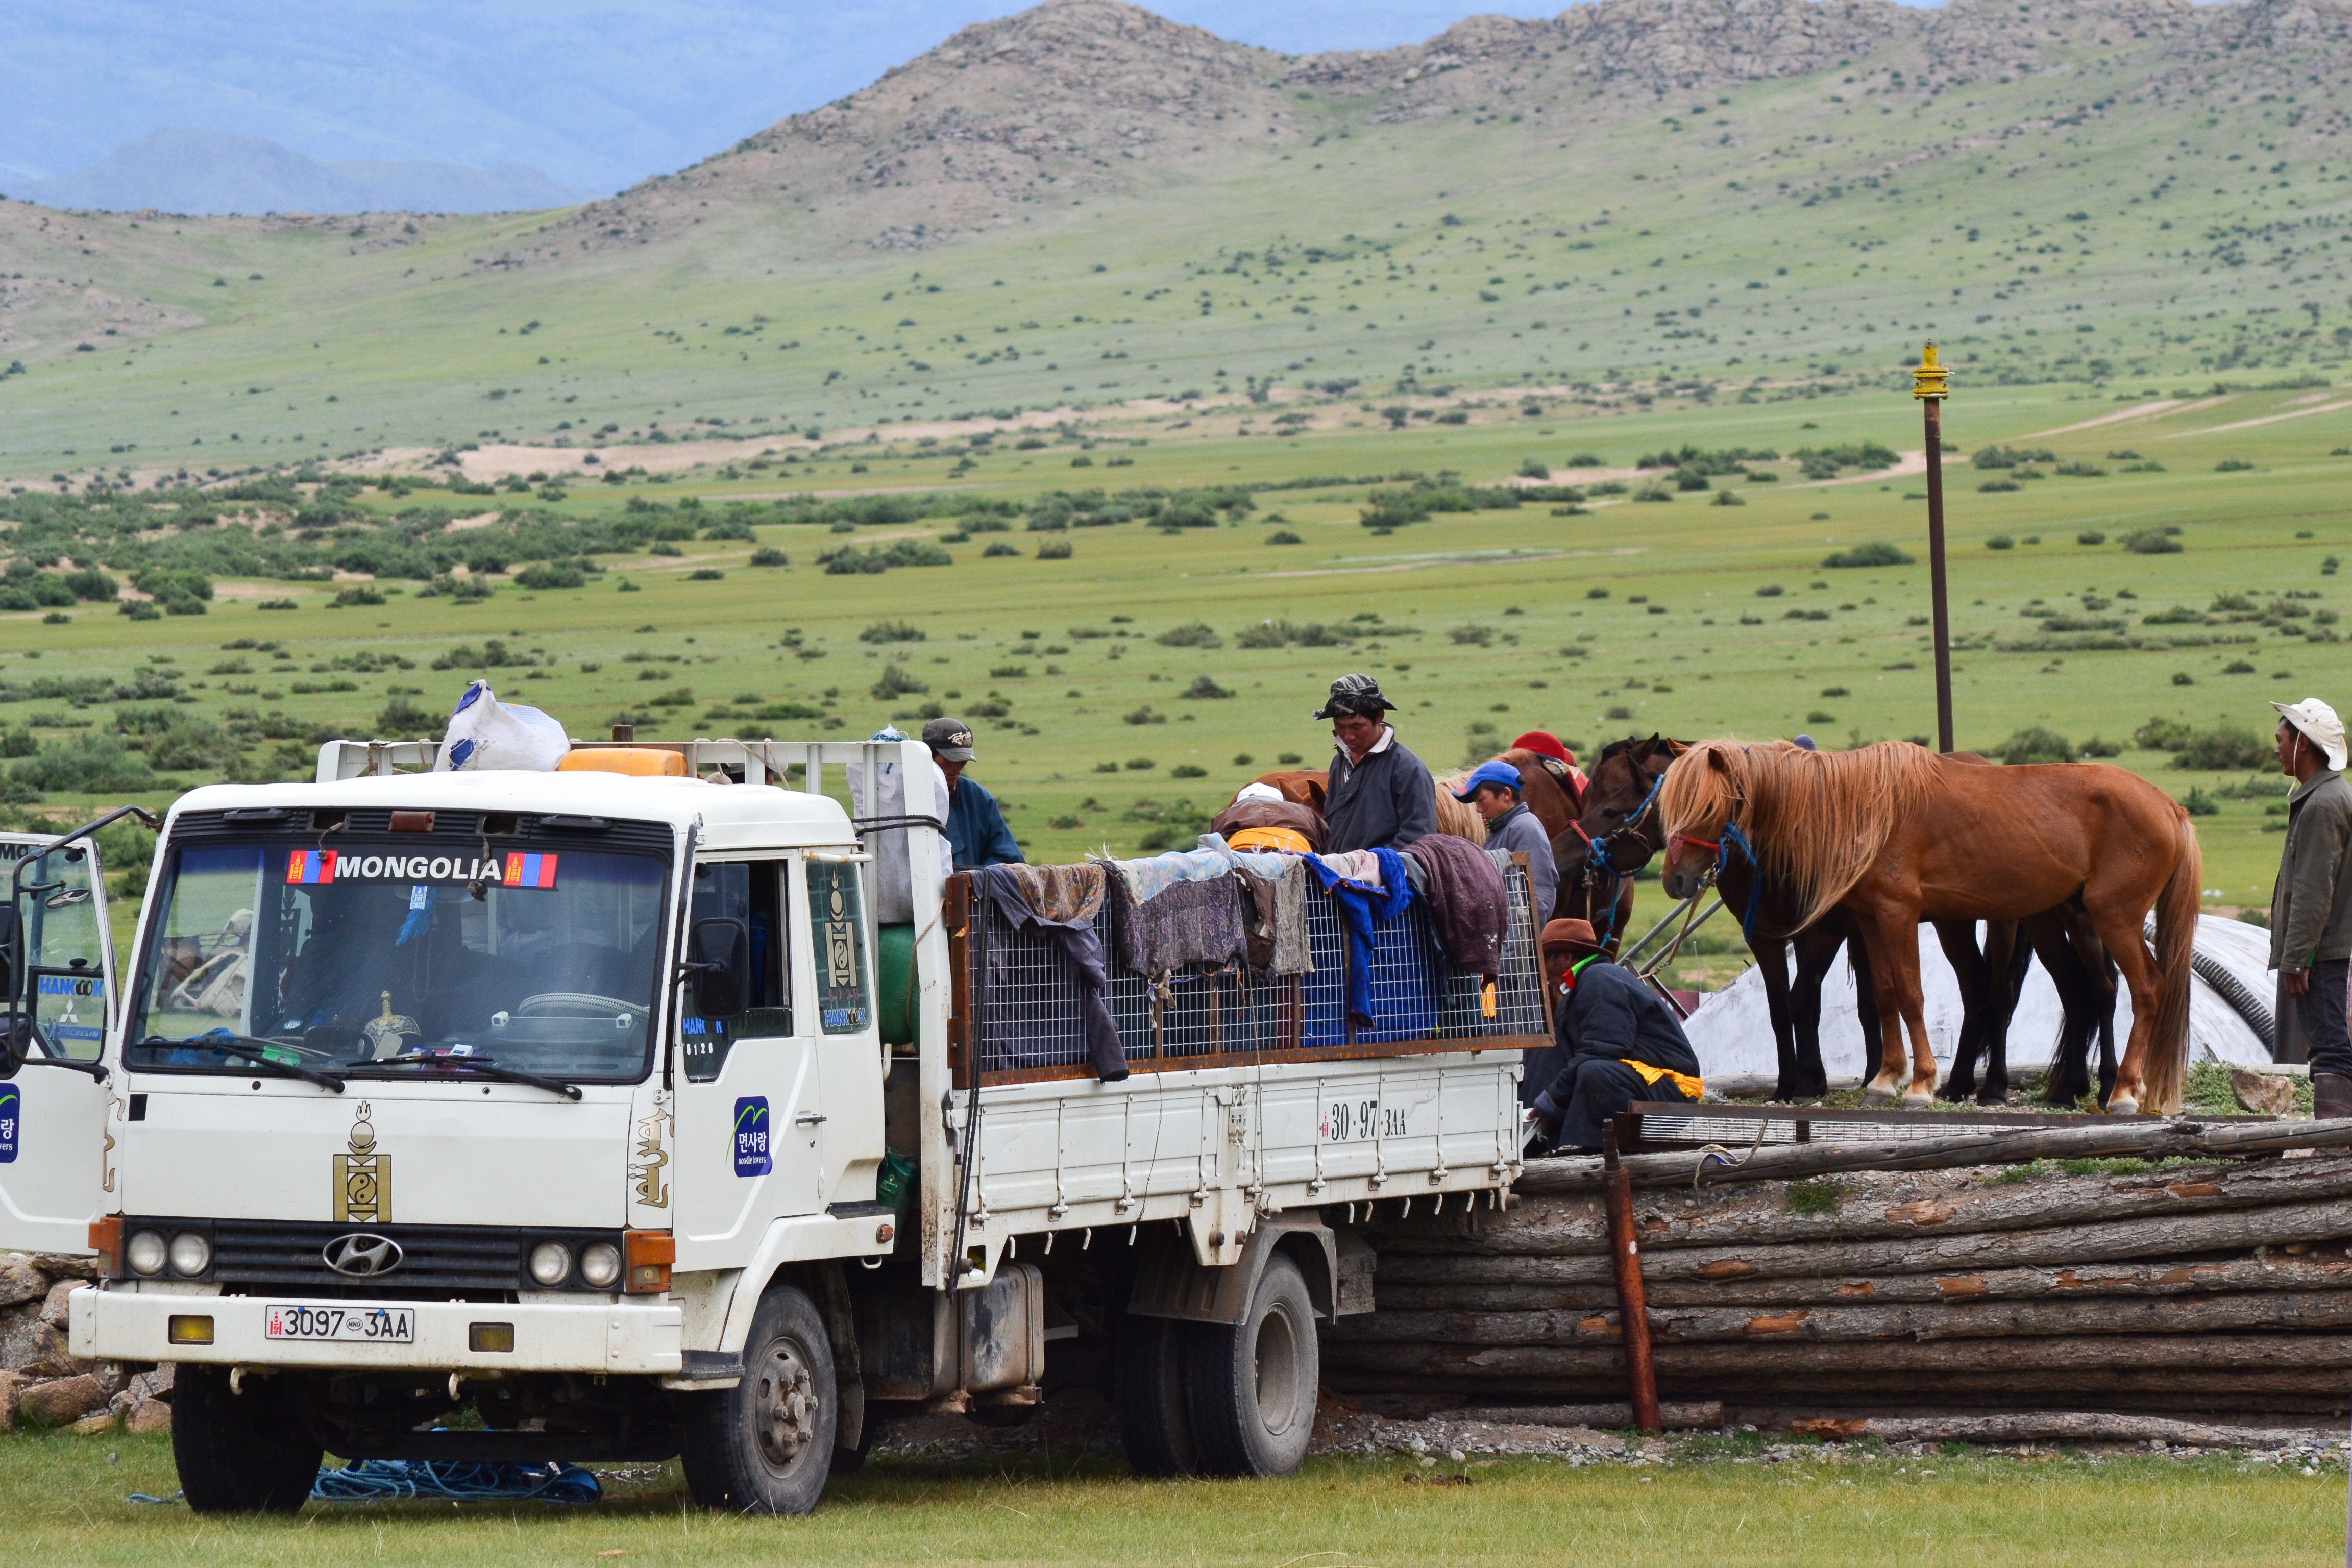
farm, transport, vehicle, pasture, agriculture, horses, mongolia, steppe, rural area, altai, camoin